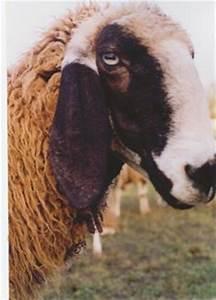
sheep